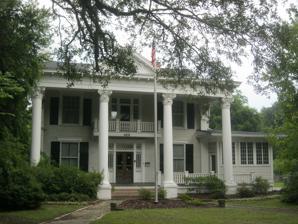
Building: Henry Lee Scarborough House
Country: United States of America
Year built: 1909
Historic house in South Carolina, United States United States historic place Henry Lee Scarborough House U.S. National Register of Historic Places Show map of South Carolina Show map of the United States Location 425 N. Main St., Sumter, South Carolina Coordinates 33°55′42″N 80°20′26″W / 33.92833°N 80.34056°W / 33.92833; -80.34056 Area less than one acre Built 1908 ( 1908 ) -1909 Built by Scarborough, Henry Lee Architectural style Classical Revival NRHP reference No. 94001560 Added to NRHP January 20, 1995 Henry Lee Scarborough House , also known as Scarborough Homeplace, is a historic home located at Sumter , Sumter County, South Carolina . It was built in 1908–1909, and is a two-story, three-bay, frame Neo-Classical style dwelling. It features a full height portico supported by four massive columns with Corinthian order capitals. It was added to the National Register of Historic Places in 1995. This home was acquired in 2015 by attorney Willie H. Brunson. It is the current location of the Brunson Law Firm, LLC. References